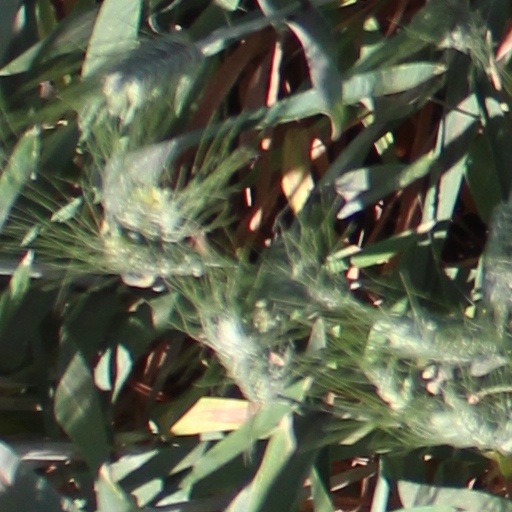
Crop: wheat